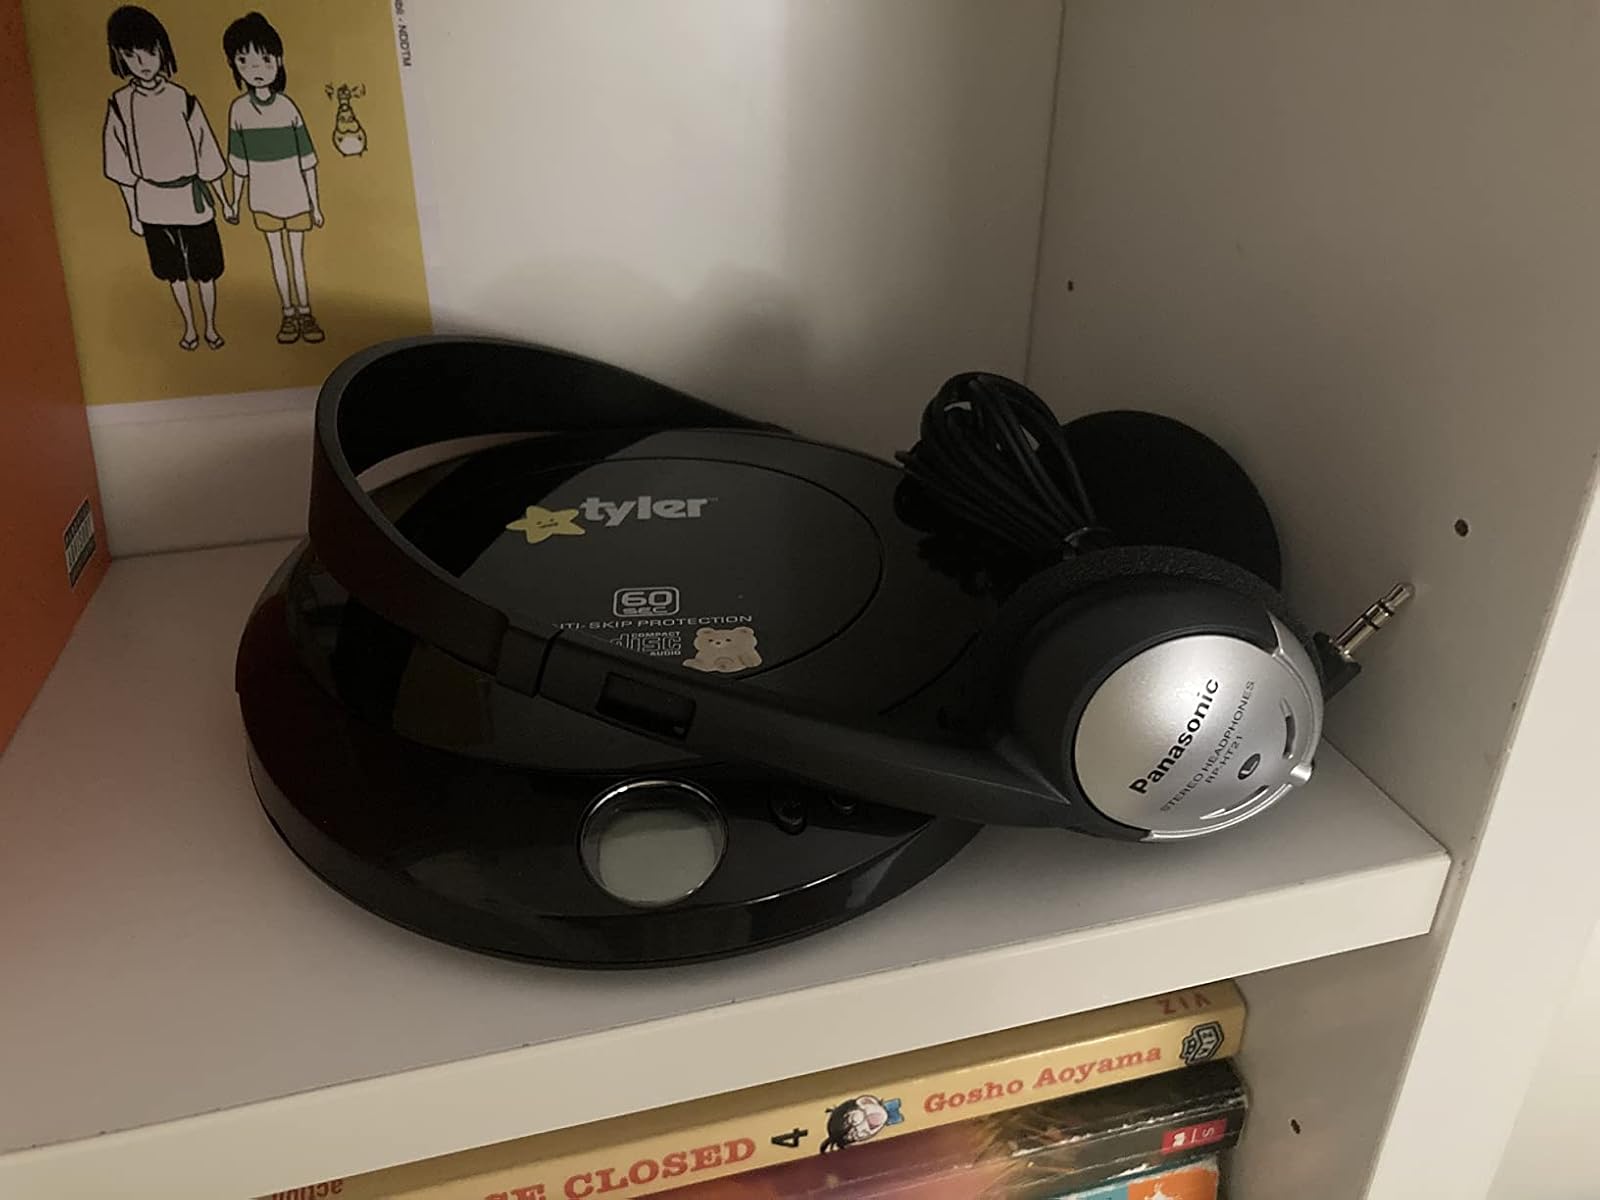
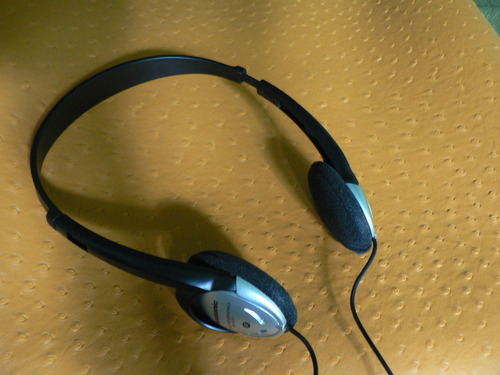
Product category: headphones
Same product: yes